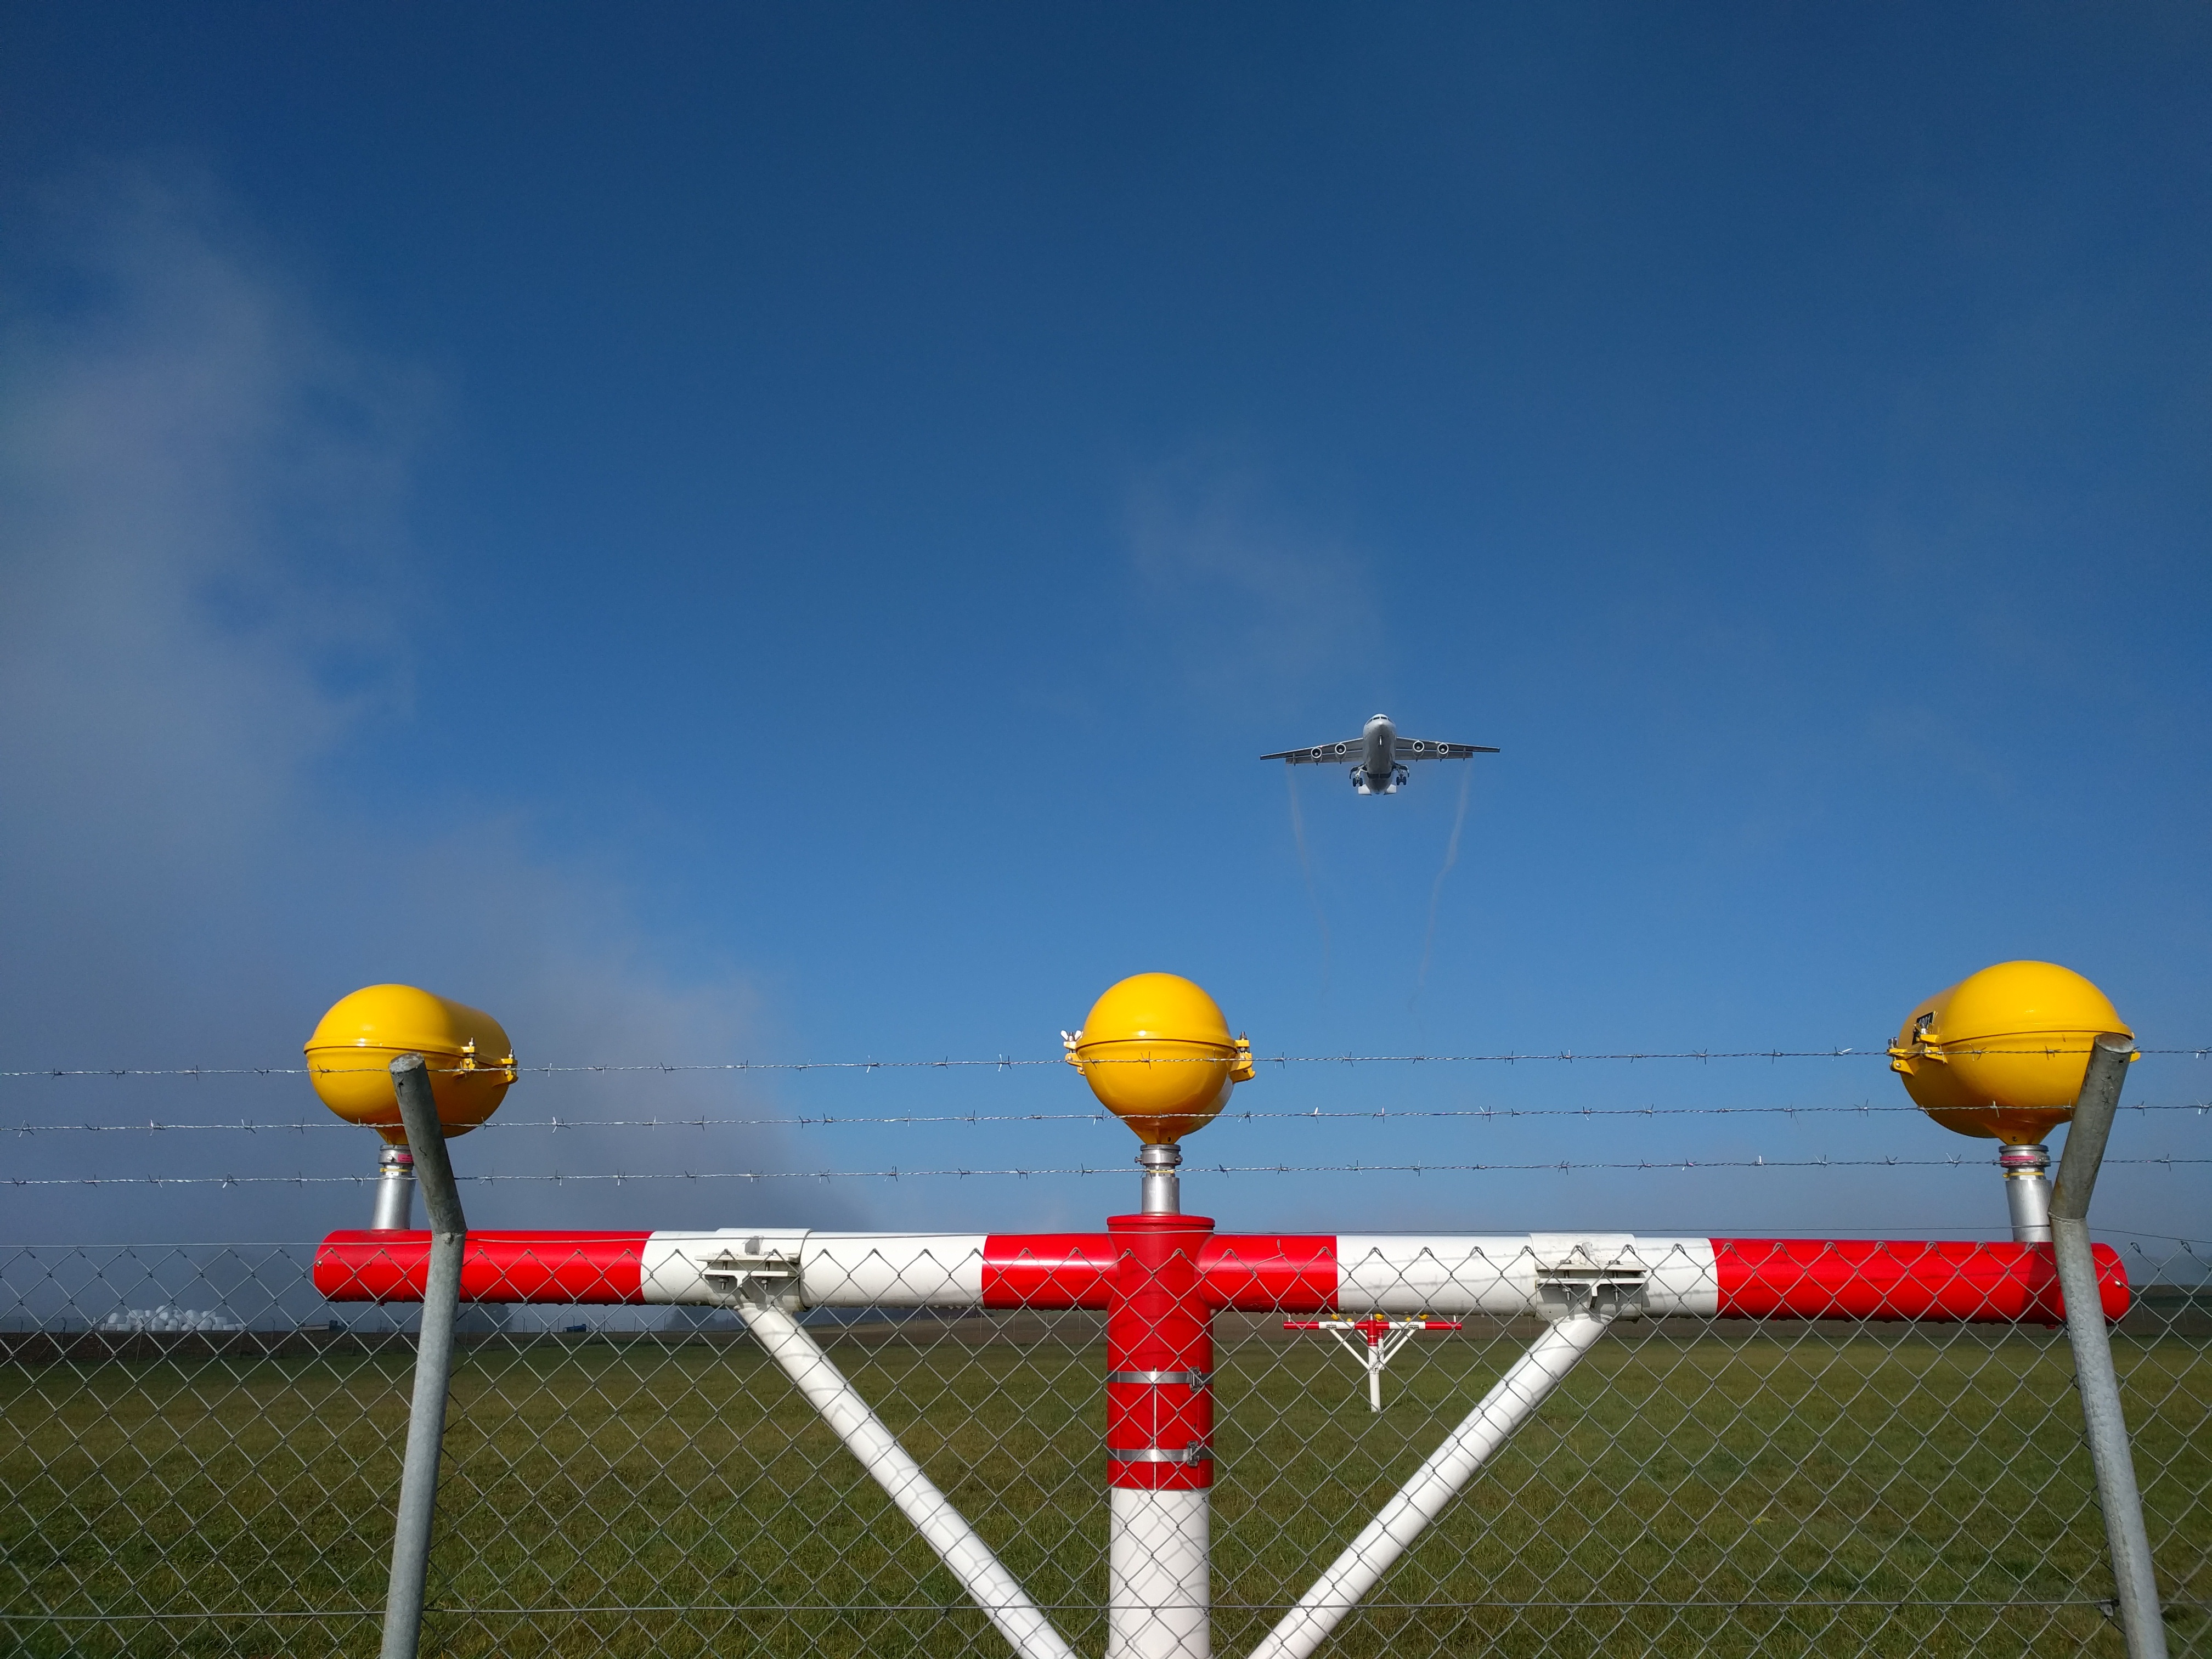
sea, sky, wind, airport, airplane, aircraft, vehicle, flight, yellow, zurich, landing, airport zurich, zrh, atmosphere of earth, oberglatt